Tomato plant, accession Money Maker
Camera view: bottom (45 deg); turntable rotation: 30 degrees
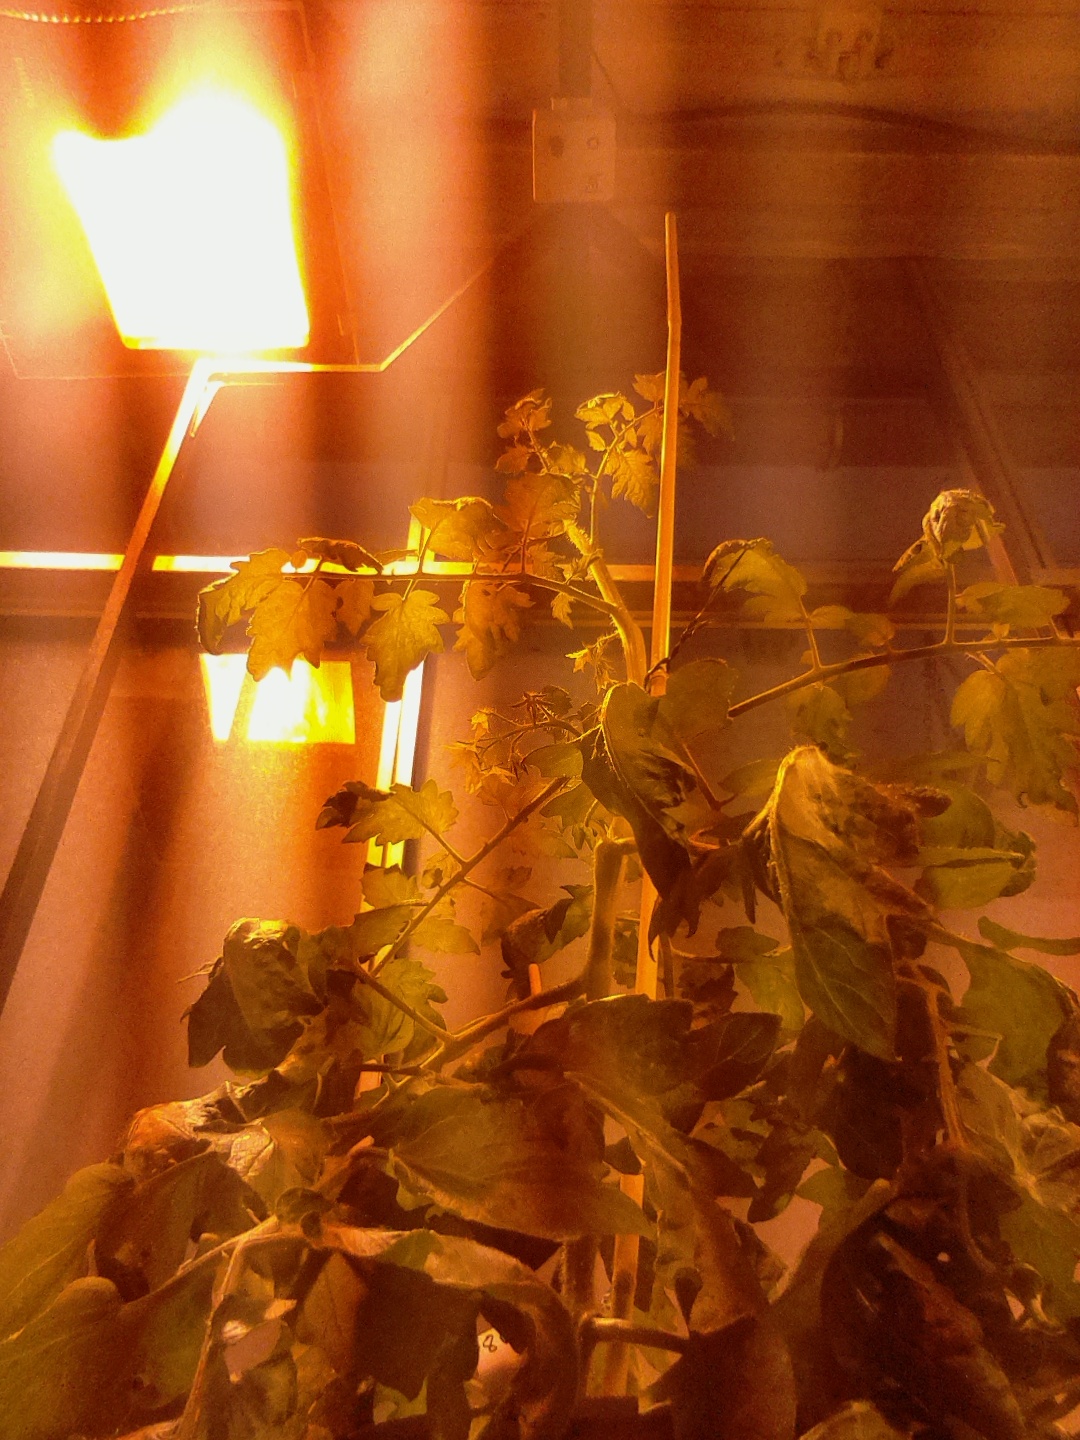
BBCH growth stage 69: End of flowering, 90%-100% of flowers open, more petals falling